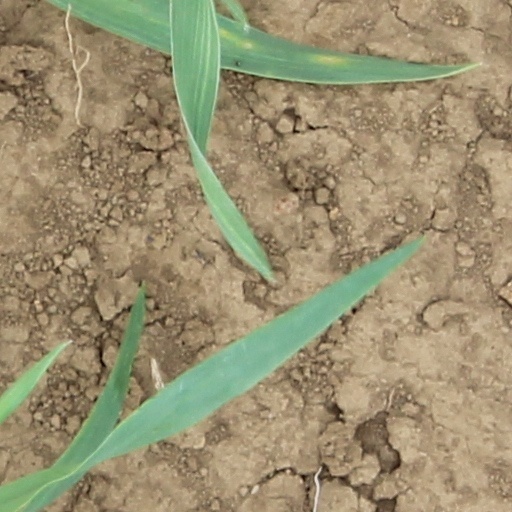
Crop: wheat